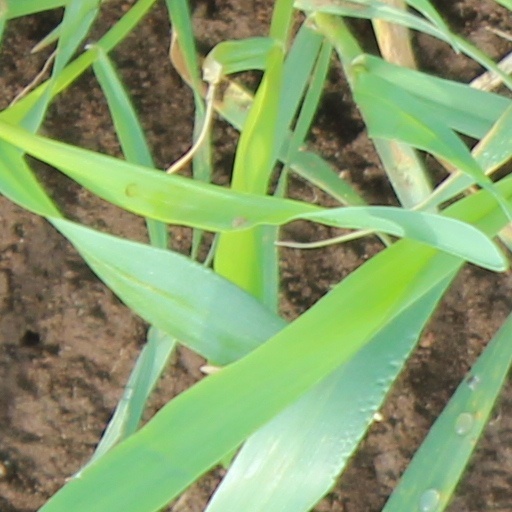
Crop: wheat